Friedrich Paulus

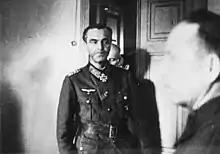
Field Marshal Friedrich Paulus surrenders to the Soviets at the 64th Army HQ, 31 January 1943

In February 1938, Paulus was appointed "Chef des Generalstabes" to General Heinz Guderian's new XVI Army Corps, which replaced Lutz's command. Guderian described him as "brilliantly clever, conscientious, hard working, original and talented"; but Guderian had severe doubts about Paulus's decisiveness and toughness, and his lack of command experience. Paulus remained in that post until May 1939, when he was promoted to major general and became chief of staff for the German Tenth Army, with which he saw service in the invasion of Poland. The unit was renamed the Sixth Army and engaged in the spring offensives of 1940 through the Netherlands and Belgium. Paulus was promoted to lieutenant general in August 1940. The following month he was named deputy chief of the German General Staff (Oberquartiermeister I). In that role he helped draft the plans for the invasion of the Soviet Union, Operation Barbarossa.